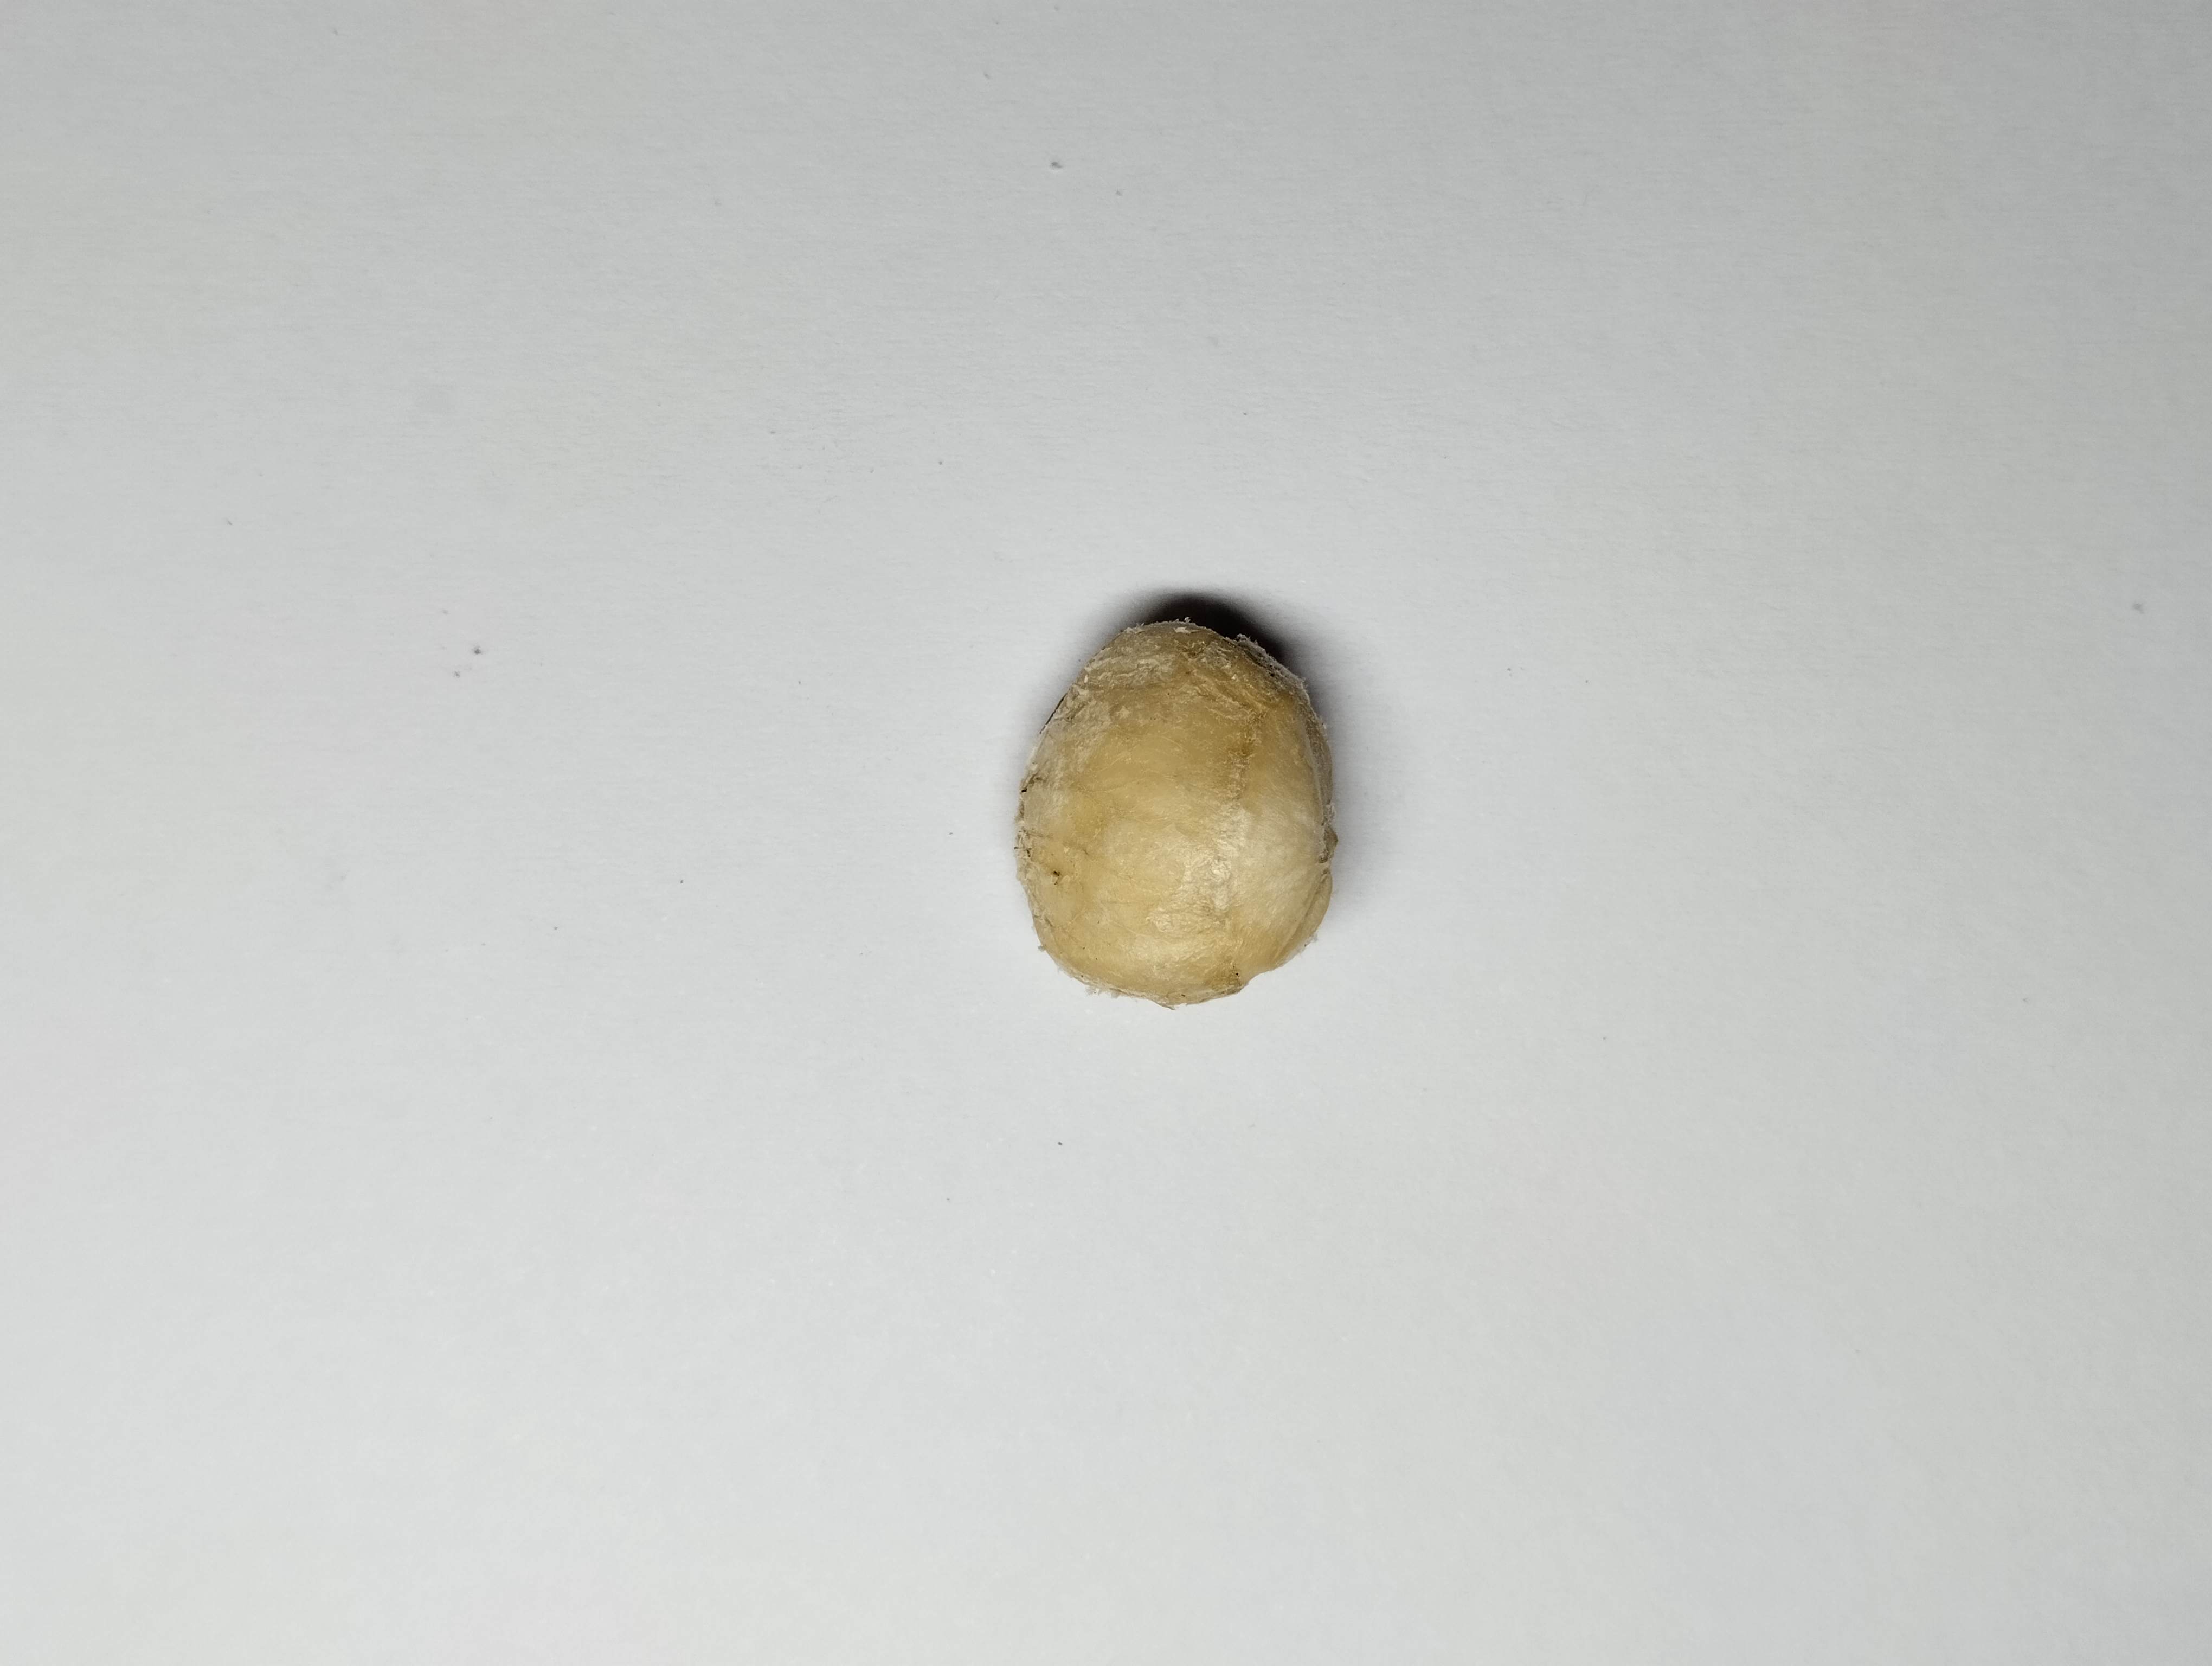
Label: bagus (good seed)